Phillip Cocu

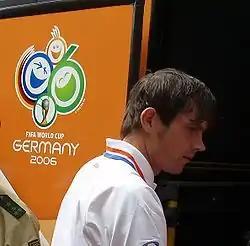
Cocu with the Netherlands during the 2006 World Cup

Cocu was close to his international debut in 1994. Coach Dick Advocaat listed him on the 25-man provisional squad for the 1994 World Cup due to his performances at Vitesse, but he eventually did not make the team. His international debut came at age 25 in early 1996 in an exhibition match against Germany, handed to him by Guus Hiddink. Cocu scored his first international goal against the Republic of Ireland in June. Cocu was called up for Euro 1996 by Hiddink. He appeared as a substitute in two group stage matches and was included in the first team for the quarter-final defeat against France. Two years later, the Dutch team qualified for the 1998 World Cup, with Cocu having secured his place as a first-team member. He appeared in all World Cup matches, while scoring in the group stage matches against South Korea and Mexico. In the semi-final against Brazil, the match went to a penalty shoot-out. Cocu took the third Dutch penalty, but his attempt was saved by Cláudio Taffarel. The Netherlands eventually lost the shoot-out (4–2) and missed out on the final.